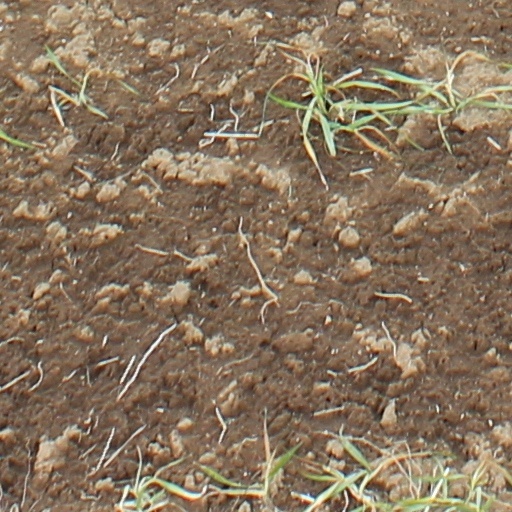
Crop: wheat